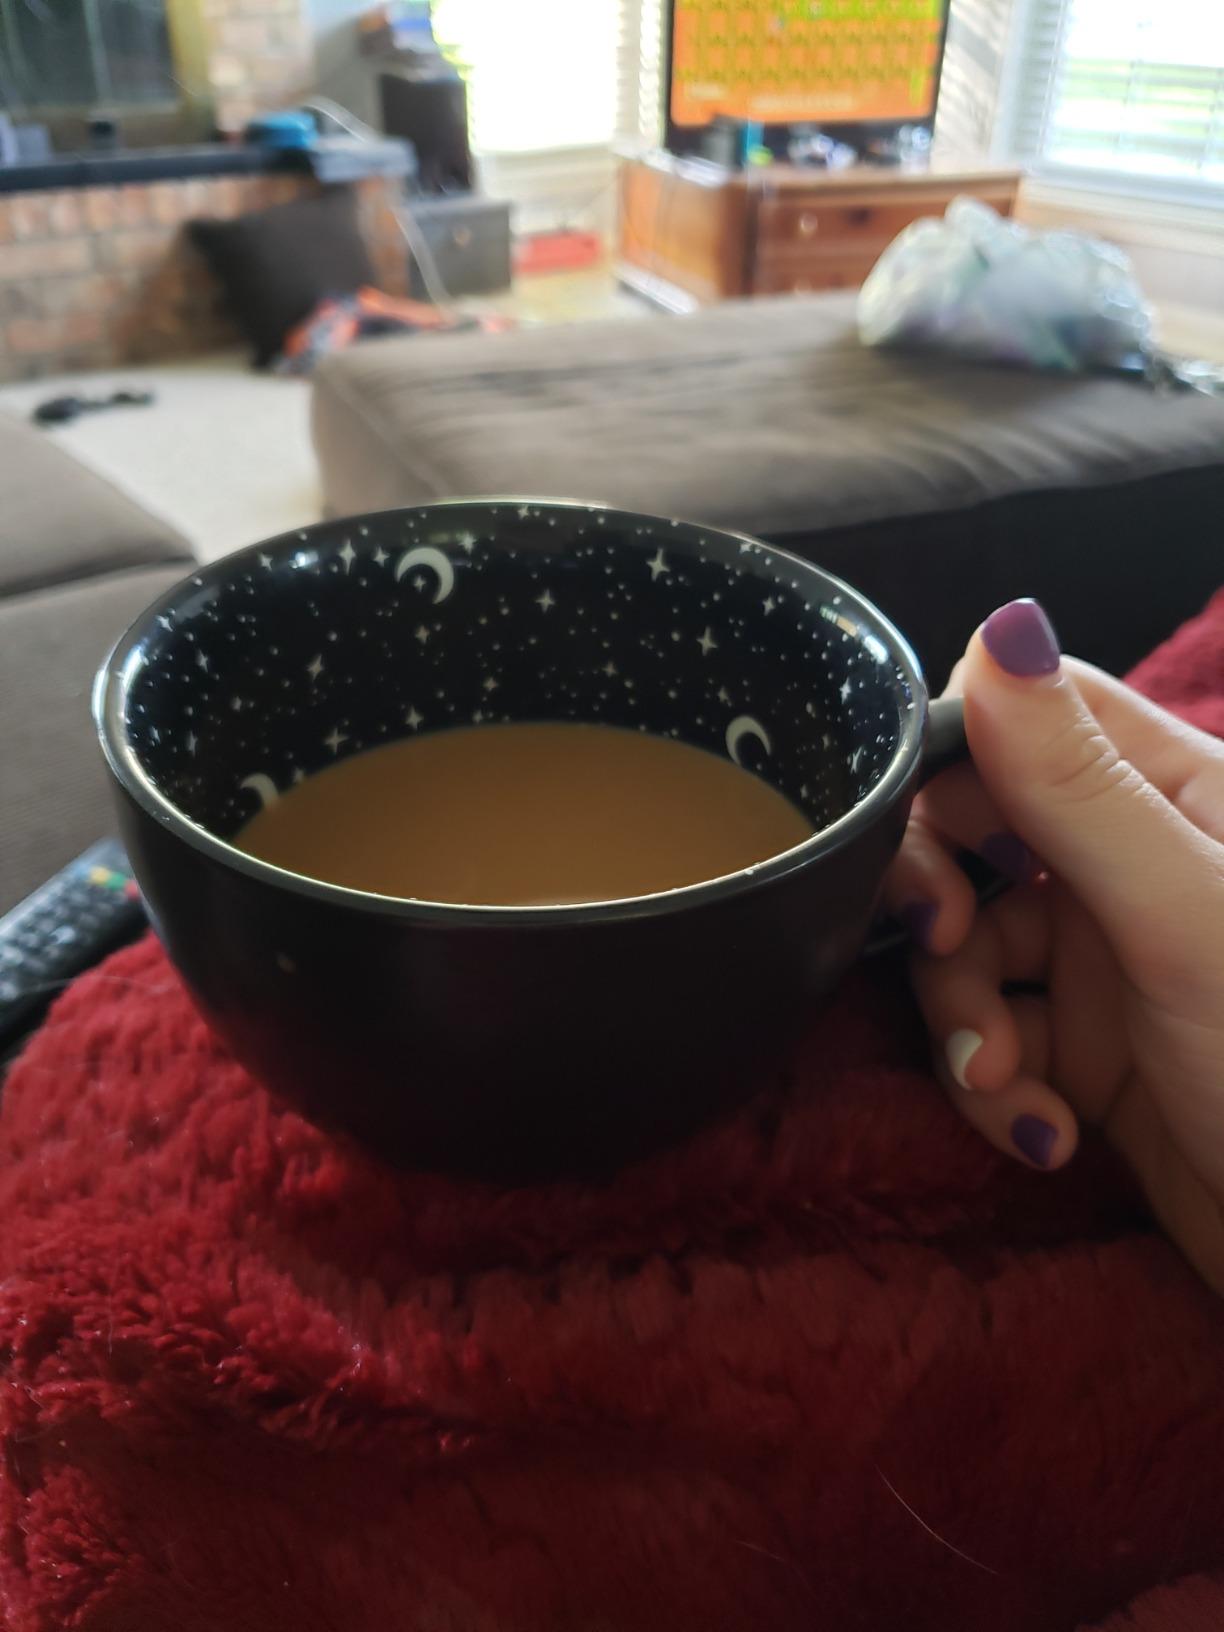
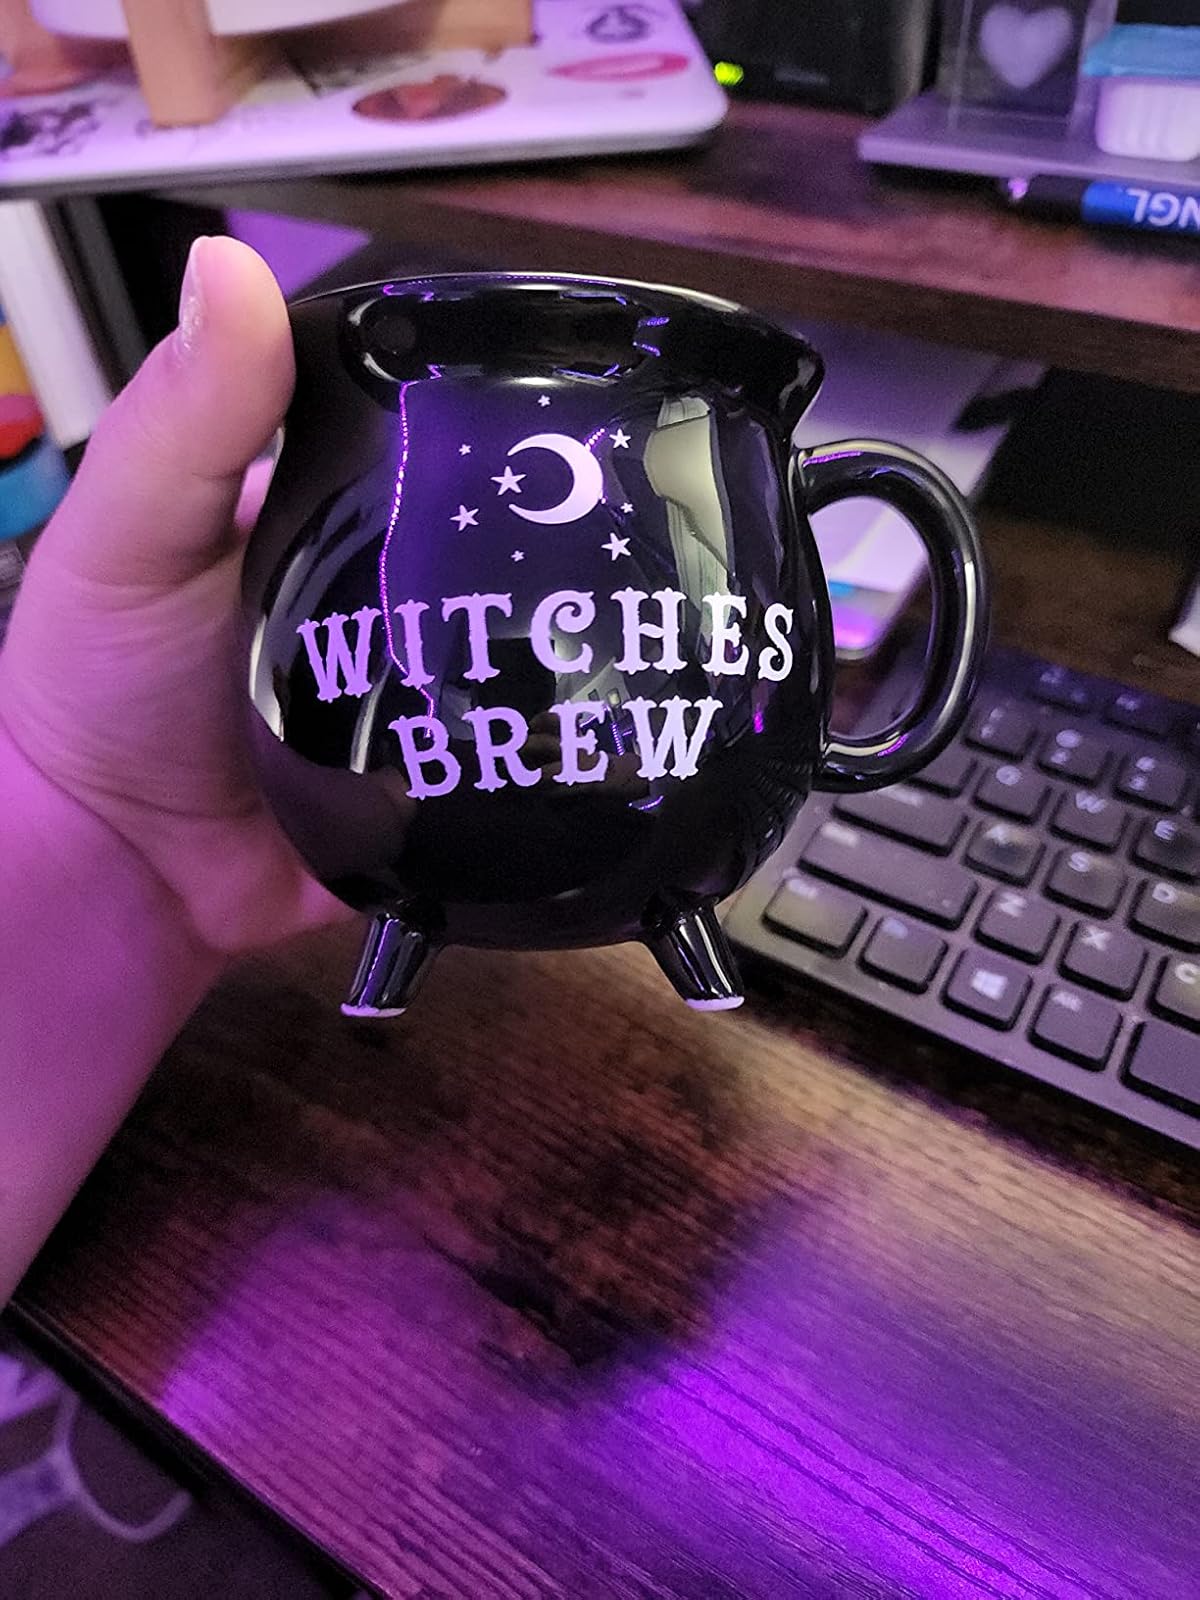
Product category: items_mug
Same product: no